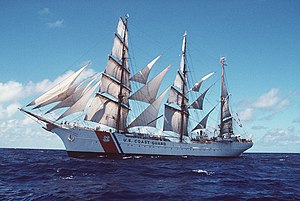
Tall ship
USCGC Eagle i 1998 (US Coast Guard).
Et tall ship er en nyere betegnelse for et stort, traditionelt rigget sejlskib, der i nutiden typisk vil være en windjammer f.eks. en af skibstyperne topsejlsskonnert, brigantine, brig eller bark, men som f.eks. også kan være en klipper. Udtrykket tall ship er især kommet i udstrakt brug fra midten af det 20.århundrede i forbindelse med kapsejladserne The Tall Ships' Races for skoleskibe, hvorimod det ikke blev almindeligt brugt om sådanne skibe, da de var normen.